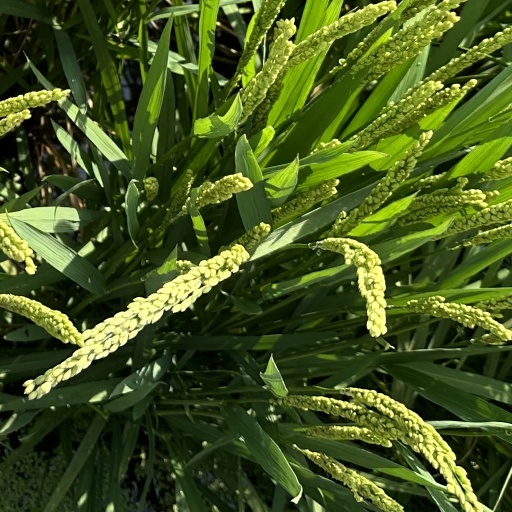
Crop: rice